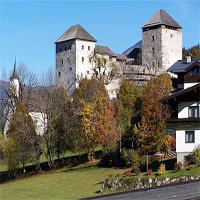
Weather: sun or clear